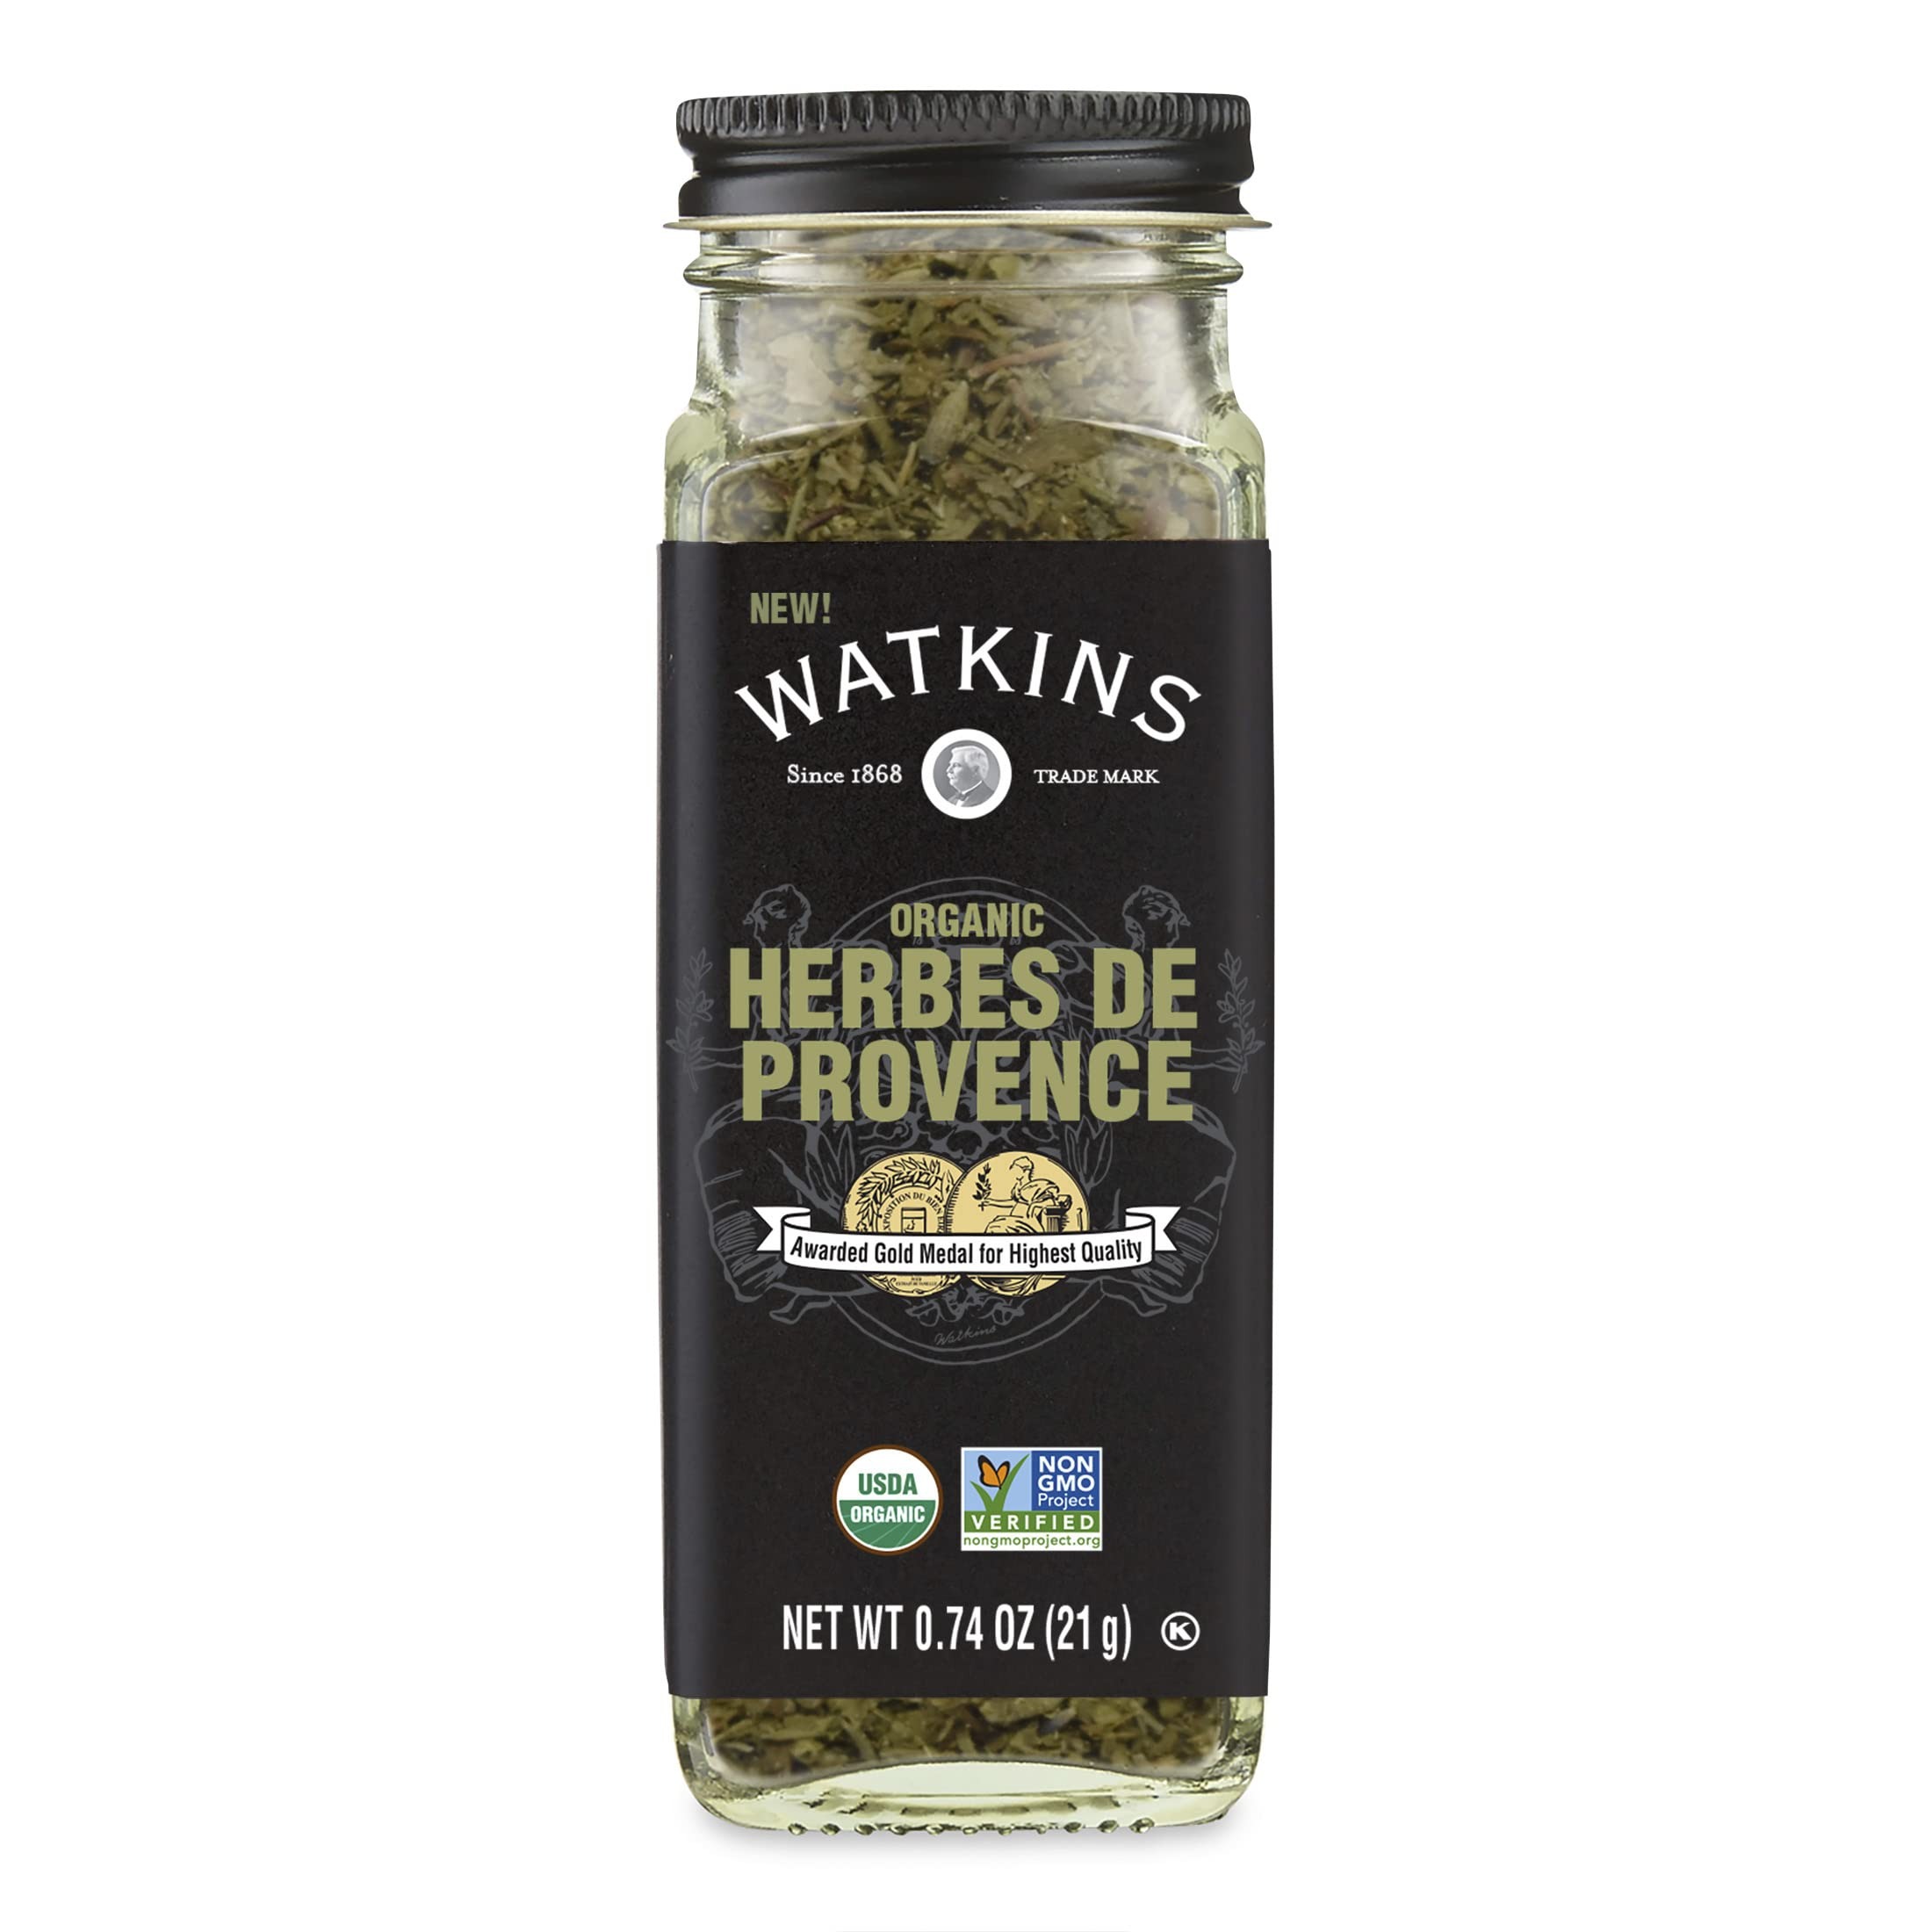
Item Name: Watkins Organic Herbs De Provence, 0.74 oz., 1 Count
Bullet Point 1: Non-GMO project verified
Bullet Point 2: Superior quality, gourmet spices and herbs
Bullet Point 3: Elevate your dishes by incorporating Watkins Organic Herbs de Provence
Bullet Point 4: Perfect on dishes like roast chicken, roast lamb, grilled fish, and roasted vegetables
Bullet Point 5: Certified USDA Organic
Value: 0.74
Unit: Ounce

Price: 15.95